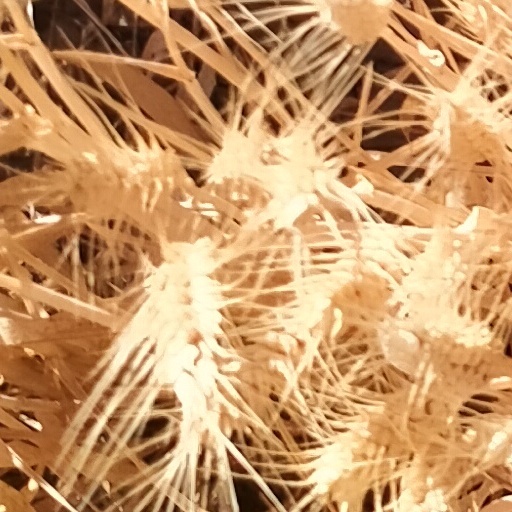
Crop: wheat